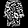
Label: Shirt